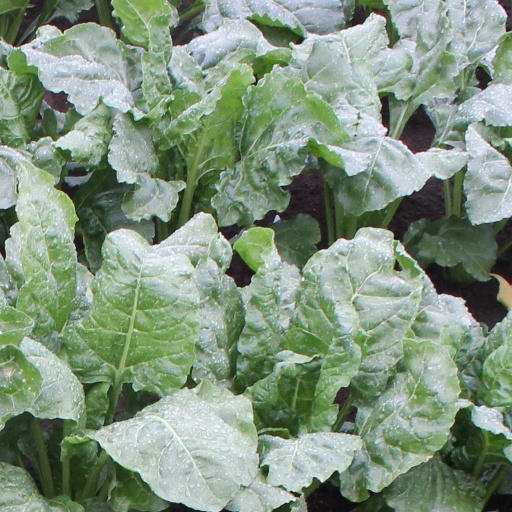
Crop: sugar beet